Francesco Maria Appendini

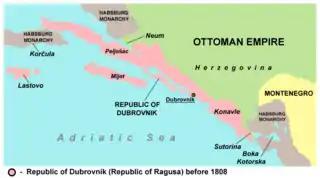
The Republic of Ragusa before 1808

After the French had taken military possession of the Republic in 1806 and annexed the country to the Illyrian Provinces, which were governed by Marmont, one of Napoleon's generals. Appendini prevailed upon the new government to retain the order of the Scolopj, and entrust to it the instruction of youth in the districts of the former Republic and of Kotor (Cattaro). He was appointed rector of the new college of Dubrovnik, and sought assistants from Rome.